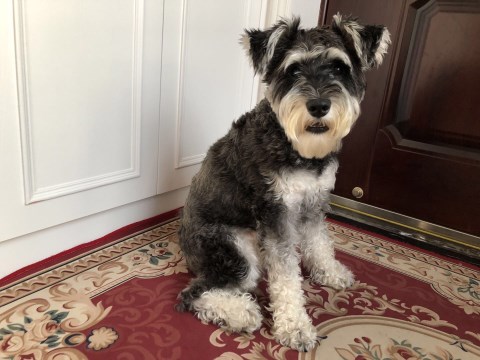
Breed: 2342-n000102-miniature_schnauzer